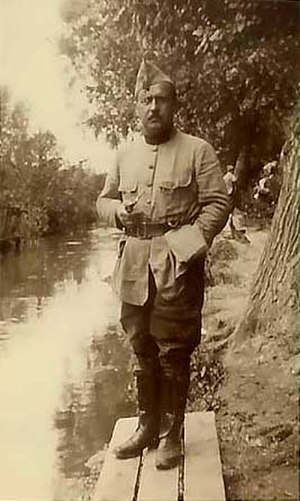
Fernand Feyaerts
Fernand Feyaerts var en belgisk svømmer og vandpolospiller som deltog i OL 1900 i Paris og 1908 i London.